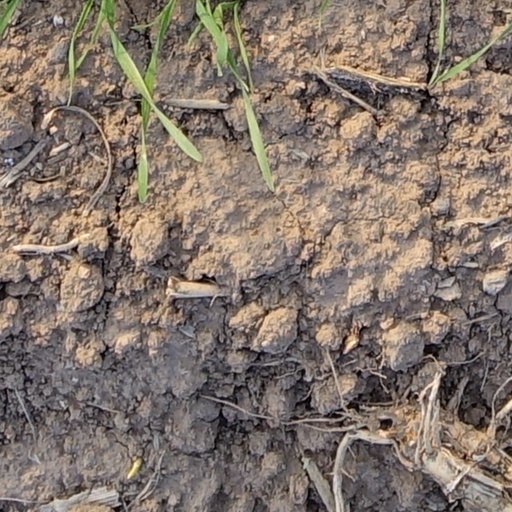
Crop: wheat